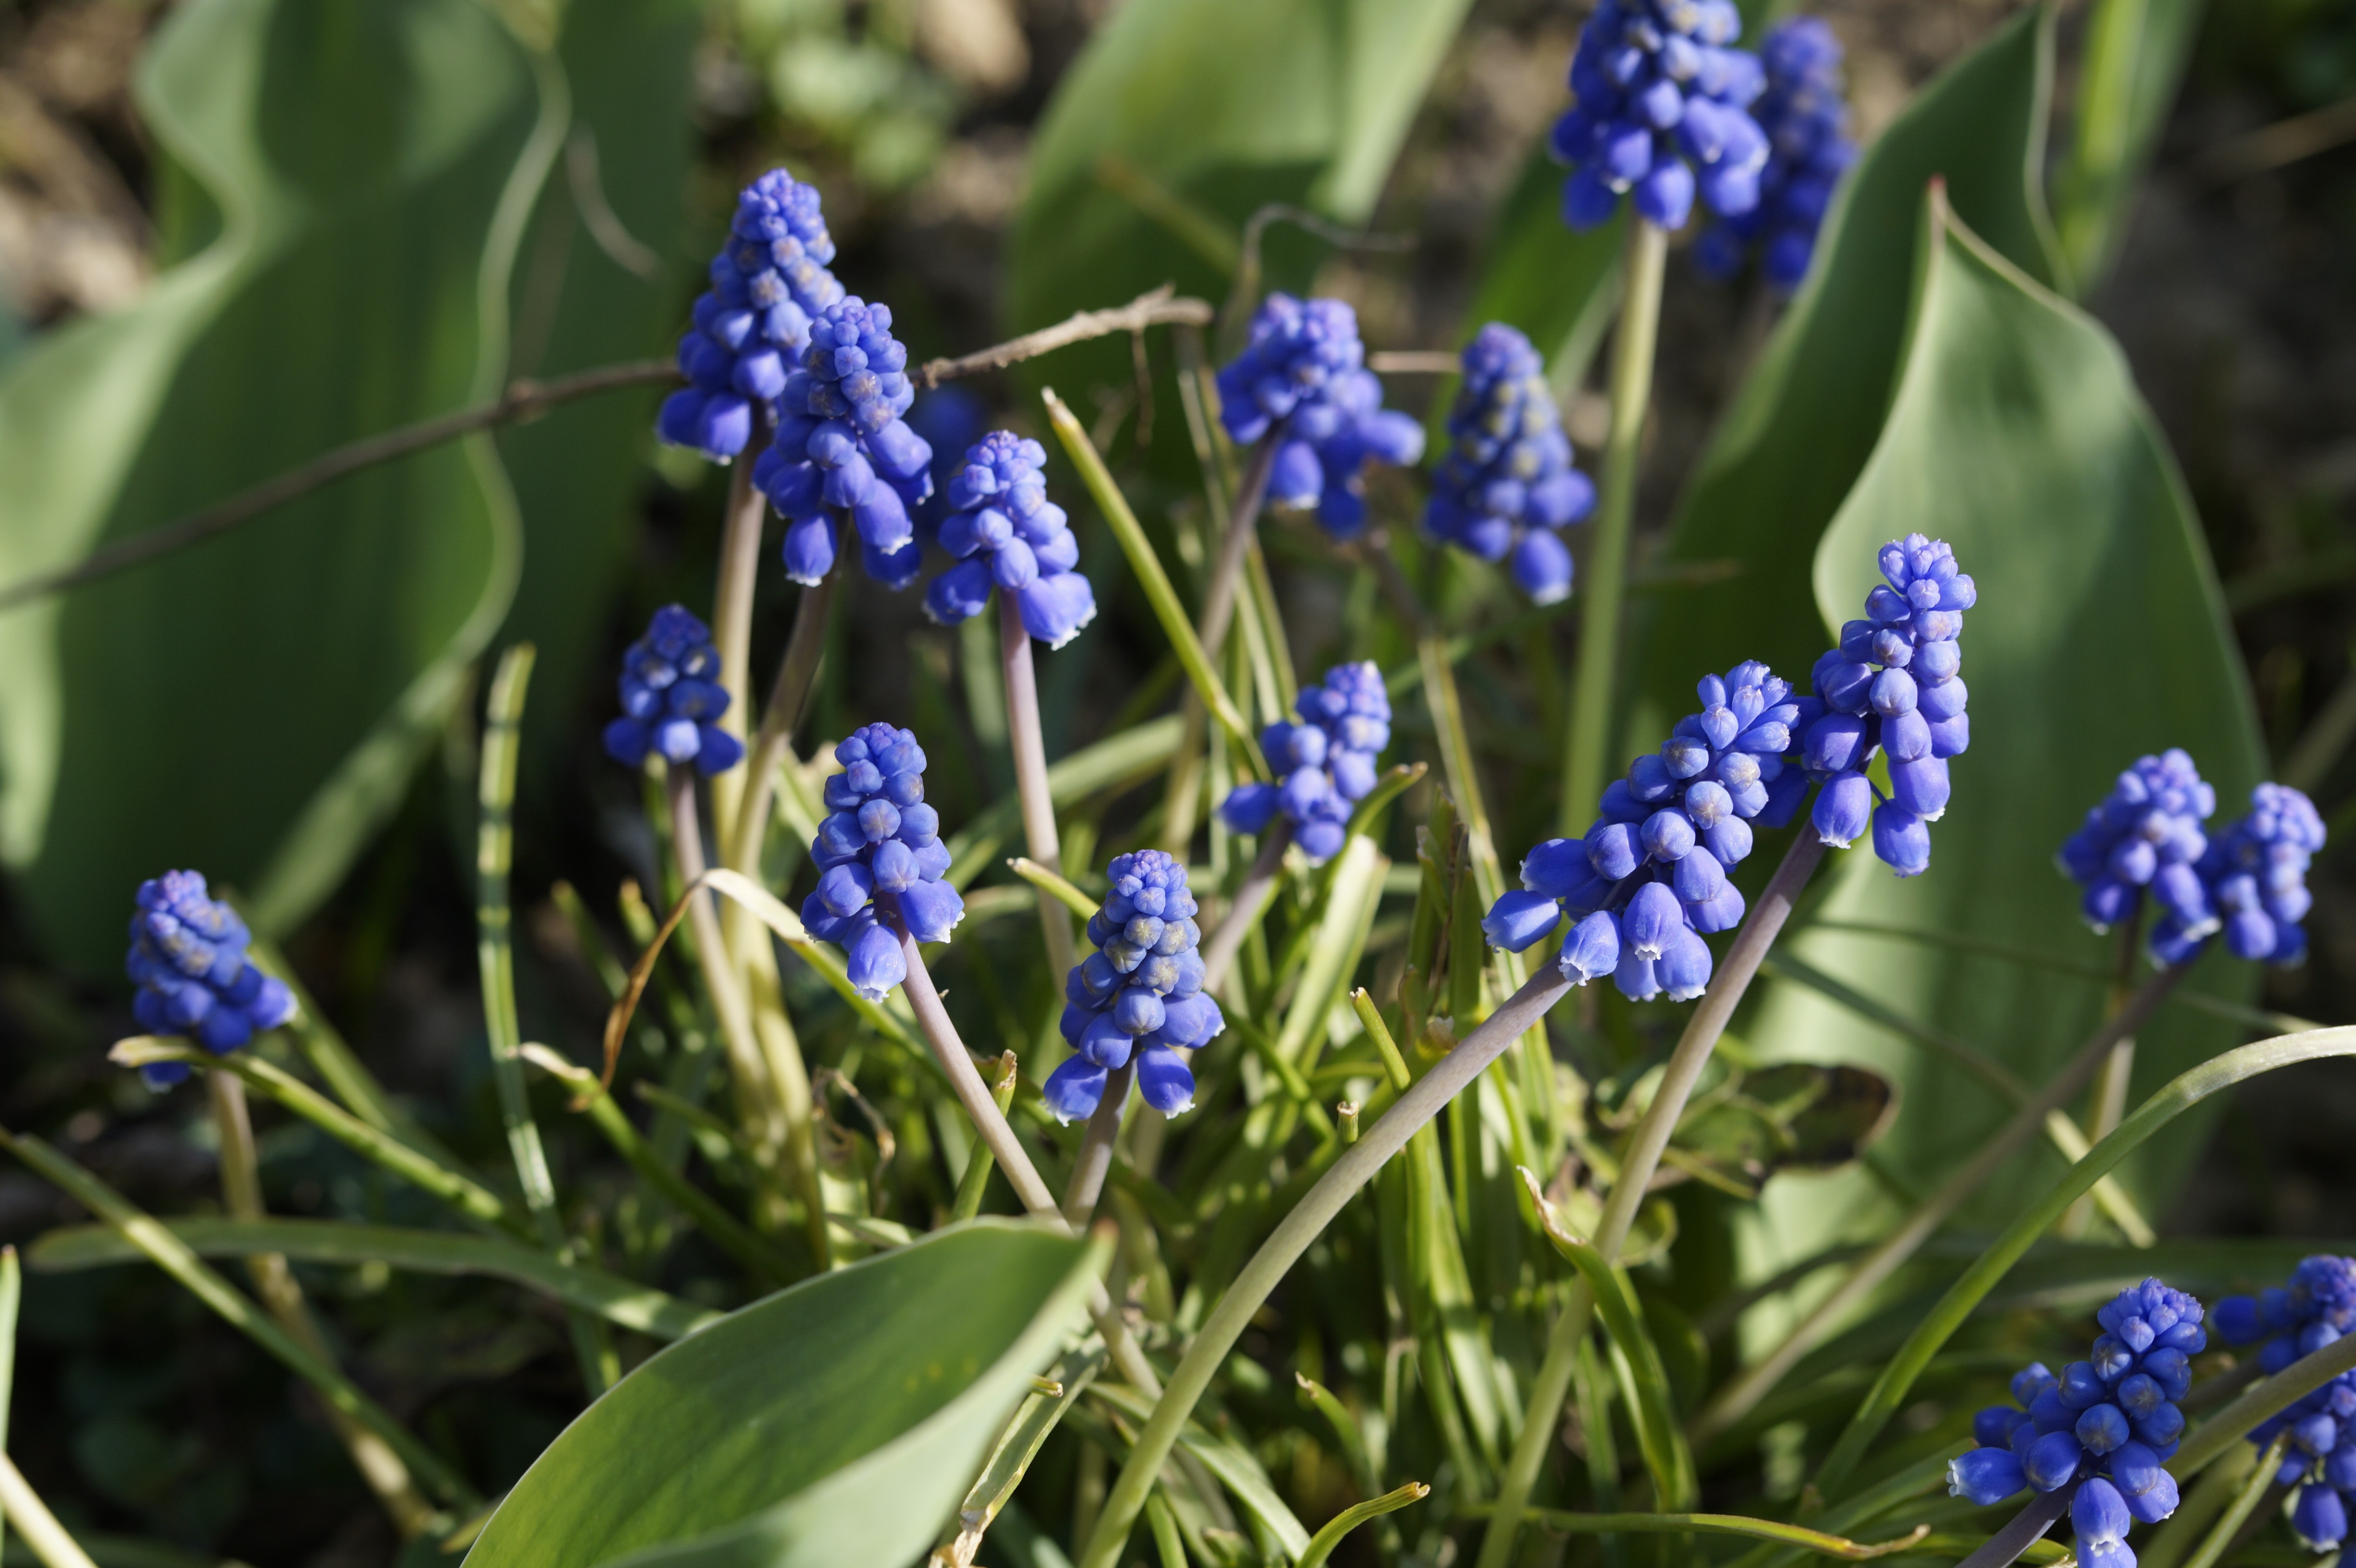
blossom, plant, flower, bloom, spring, herb, botany, blue, garden, flora, lavender, wildflower, hyacinth, scilla, ornamental plant, garden plant, flowering plant, inflorescences, traubenf rmige inflorescences, land plant, english lavender, dactylorhiza praetermissa